A Little Bit More

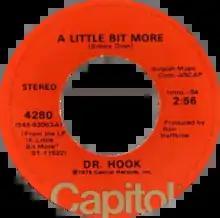
One of side-A labels of the US single

"A Little Bit More" is a song written and performed by American musician Bobby Gosh, released on his 1973 album "Sitting in the Quiet". American rock band Dr. Hook recorded the first hit version which was released as a single in 1976. It charted at number 11 on the US "Billboard" Hot 100 and spent two weeks at number nine on the "Cash Box" Top 100. It reached number two on the UK Singles Chart in July 1976 for five consecutive weeks, being held from the top spot by Elton John and Kiki Dee's "Don't Go Breaking My Heart". It was Dr. Hook's joint second-best UK chart placing, matching "Sylvia's Mother" and surpassed only by "When You're in Love with a Beautiful Woman".